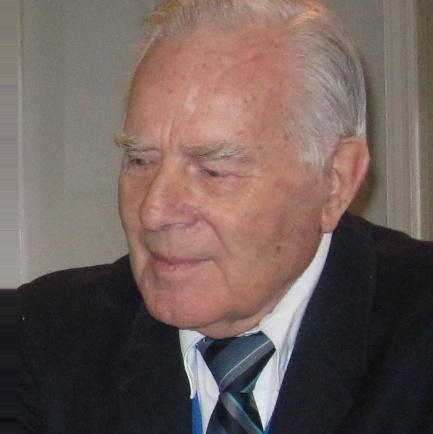
Age: 89